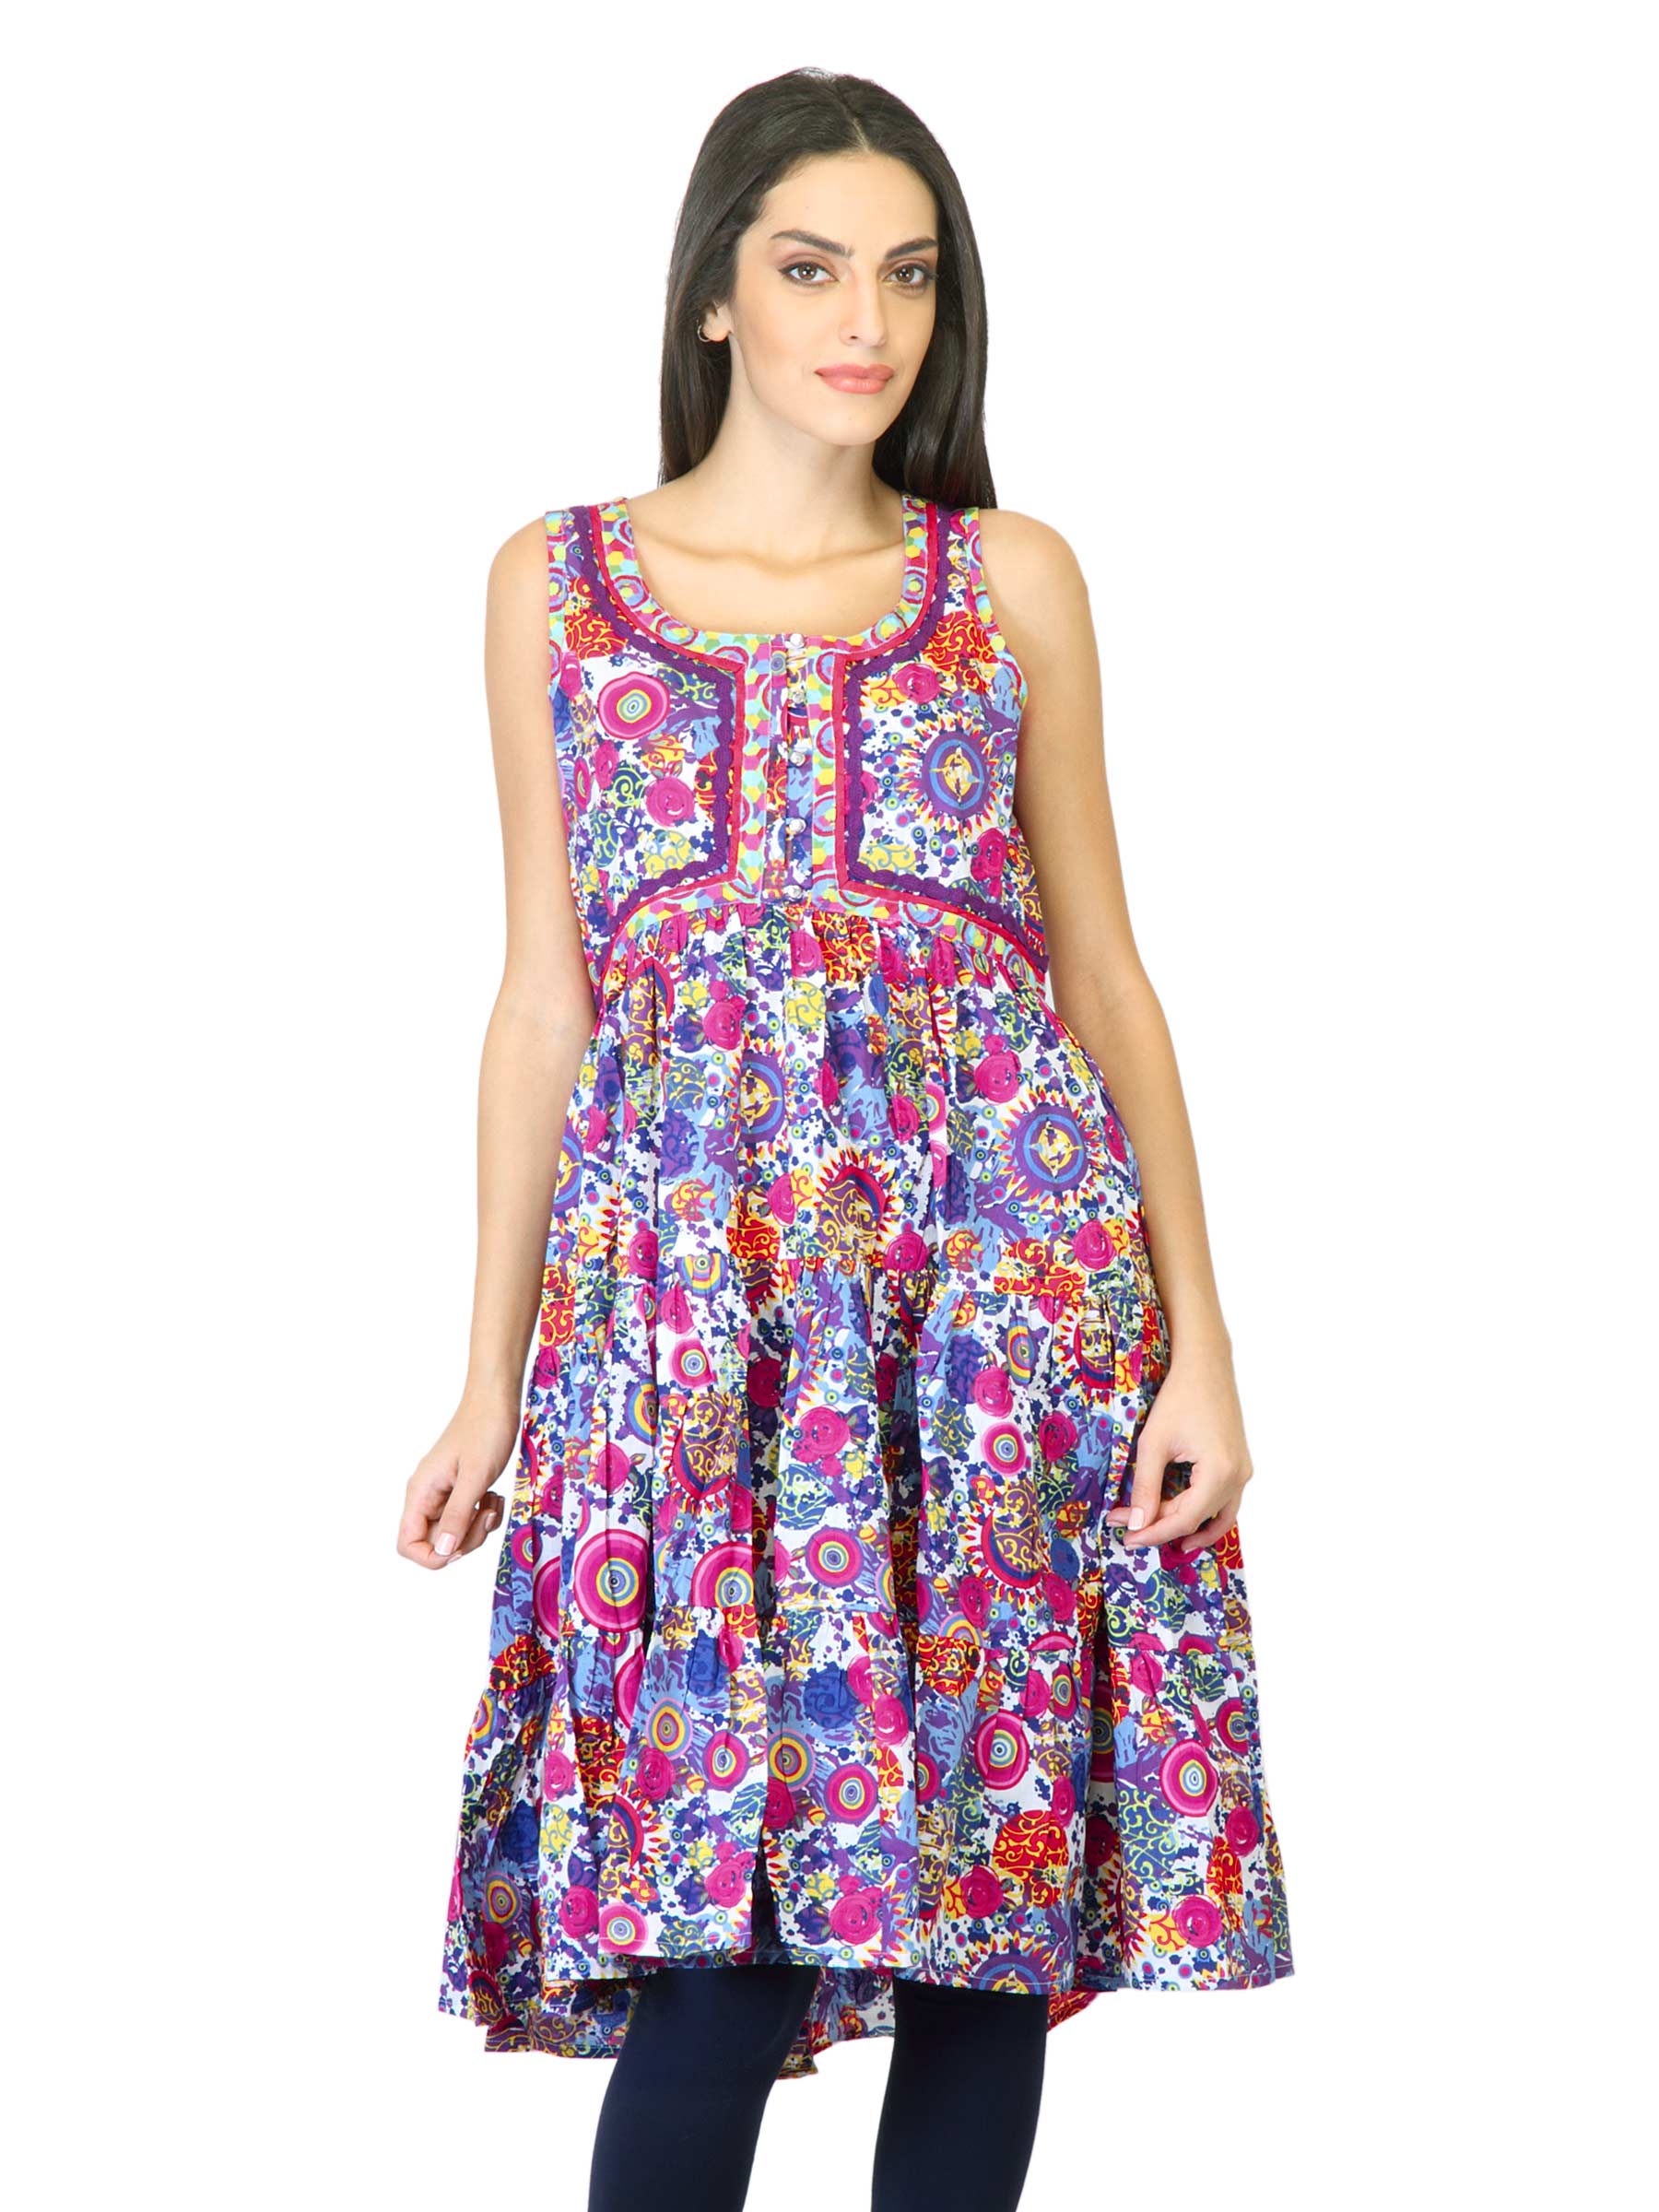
BIBA Women Printed Multi Coloured Kurta
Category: Apparel / Topwear / Kurtas
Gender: Women
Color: Multi
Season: Summer 2012
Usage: Ethnic